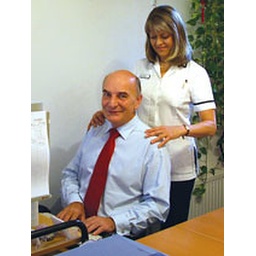
Getting a valuable lesson in office posture and relaxing in front of a computer screen